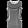
Label: Shirt